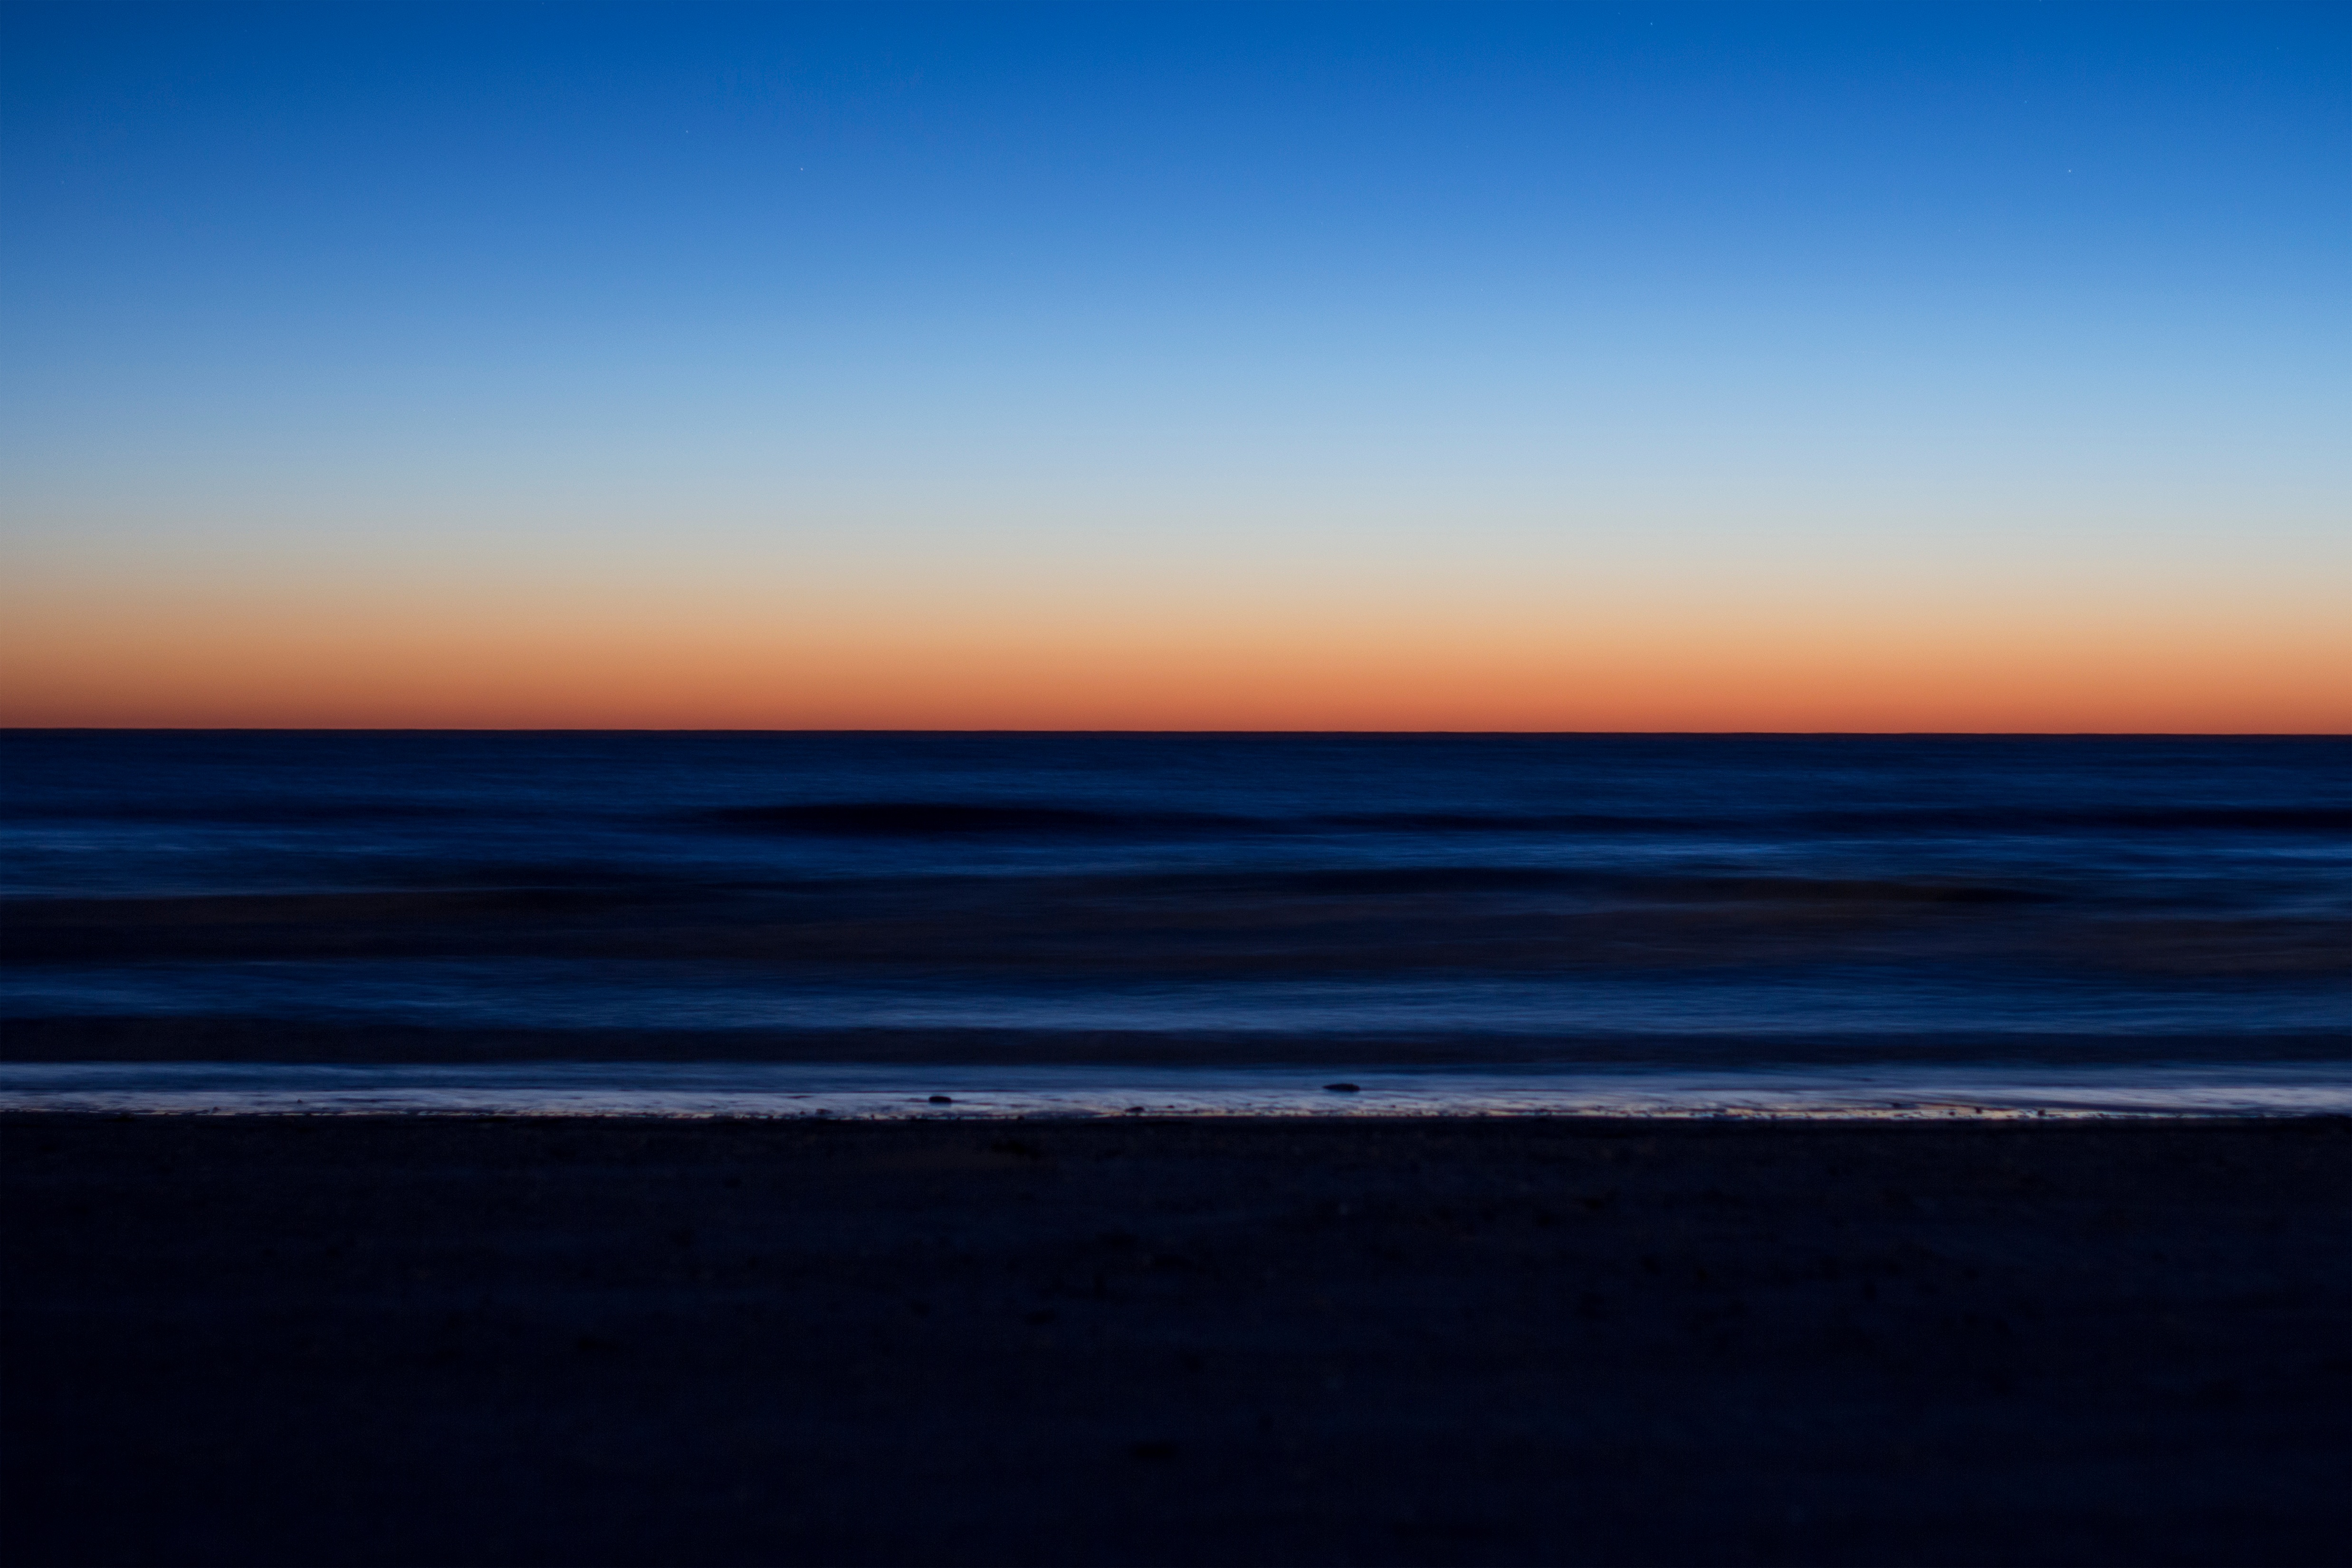
beach, sea, coast, ocean, horizon, sky, sunrise, sunset, sunlight, shore, wave, dawn, atmosphere, dusk, evening, body of water, afterglow, wind wave